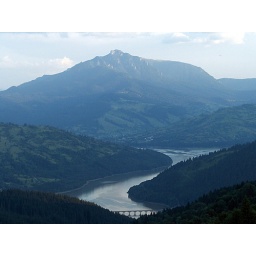
Ceahlau mountain and the bridge over Bicaz lake, view from Poiana Teiului (la stana la Bostanu' :))